Gagamaru Masaru

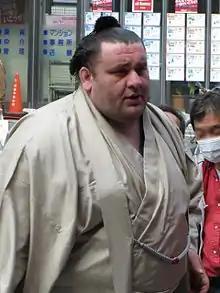
Gagamaru in 2013

is a Georgian former professional sumo wrestler from Tbilisi. The third Georgian national after Kokkai and Tochinoshin to make the top "makuuchi" division, he made his professional debut in November 2005, reaching the "jūryō" division in November 2009 and "makuuchi" in July 2010. Originally from Kise stable, he briefly competed for the Kitanoumi stable before moving back to the Kise stable after it was re-established. His highest rank was "komusubi". He won two special prizes for Fighting Spirit and was runner-up in one top division tournament. After missing nearly all of 2020 through injury and falling greatly in rank, he announced his retirement during the November 2020 tournament.